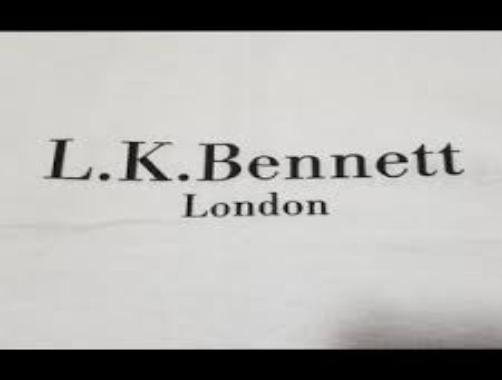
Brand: L.K.Bennett
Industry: Clothes